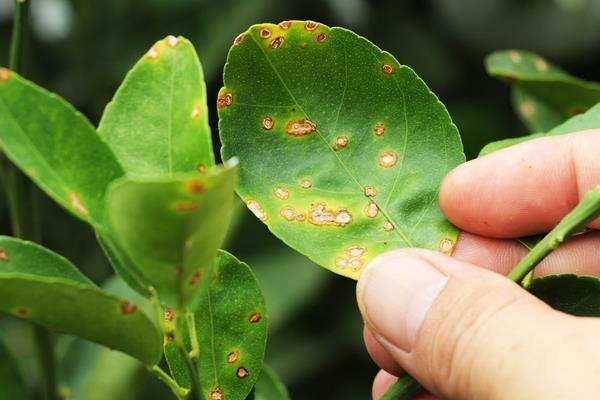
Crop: unknown
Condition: citrus_citrus_canker